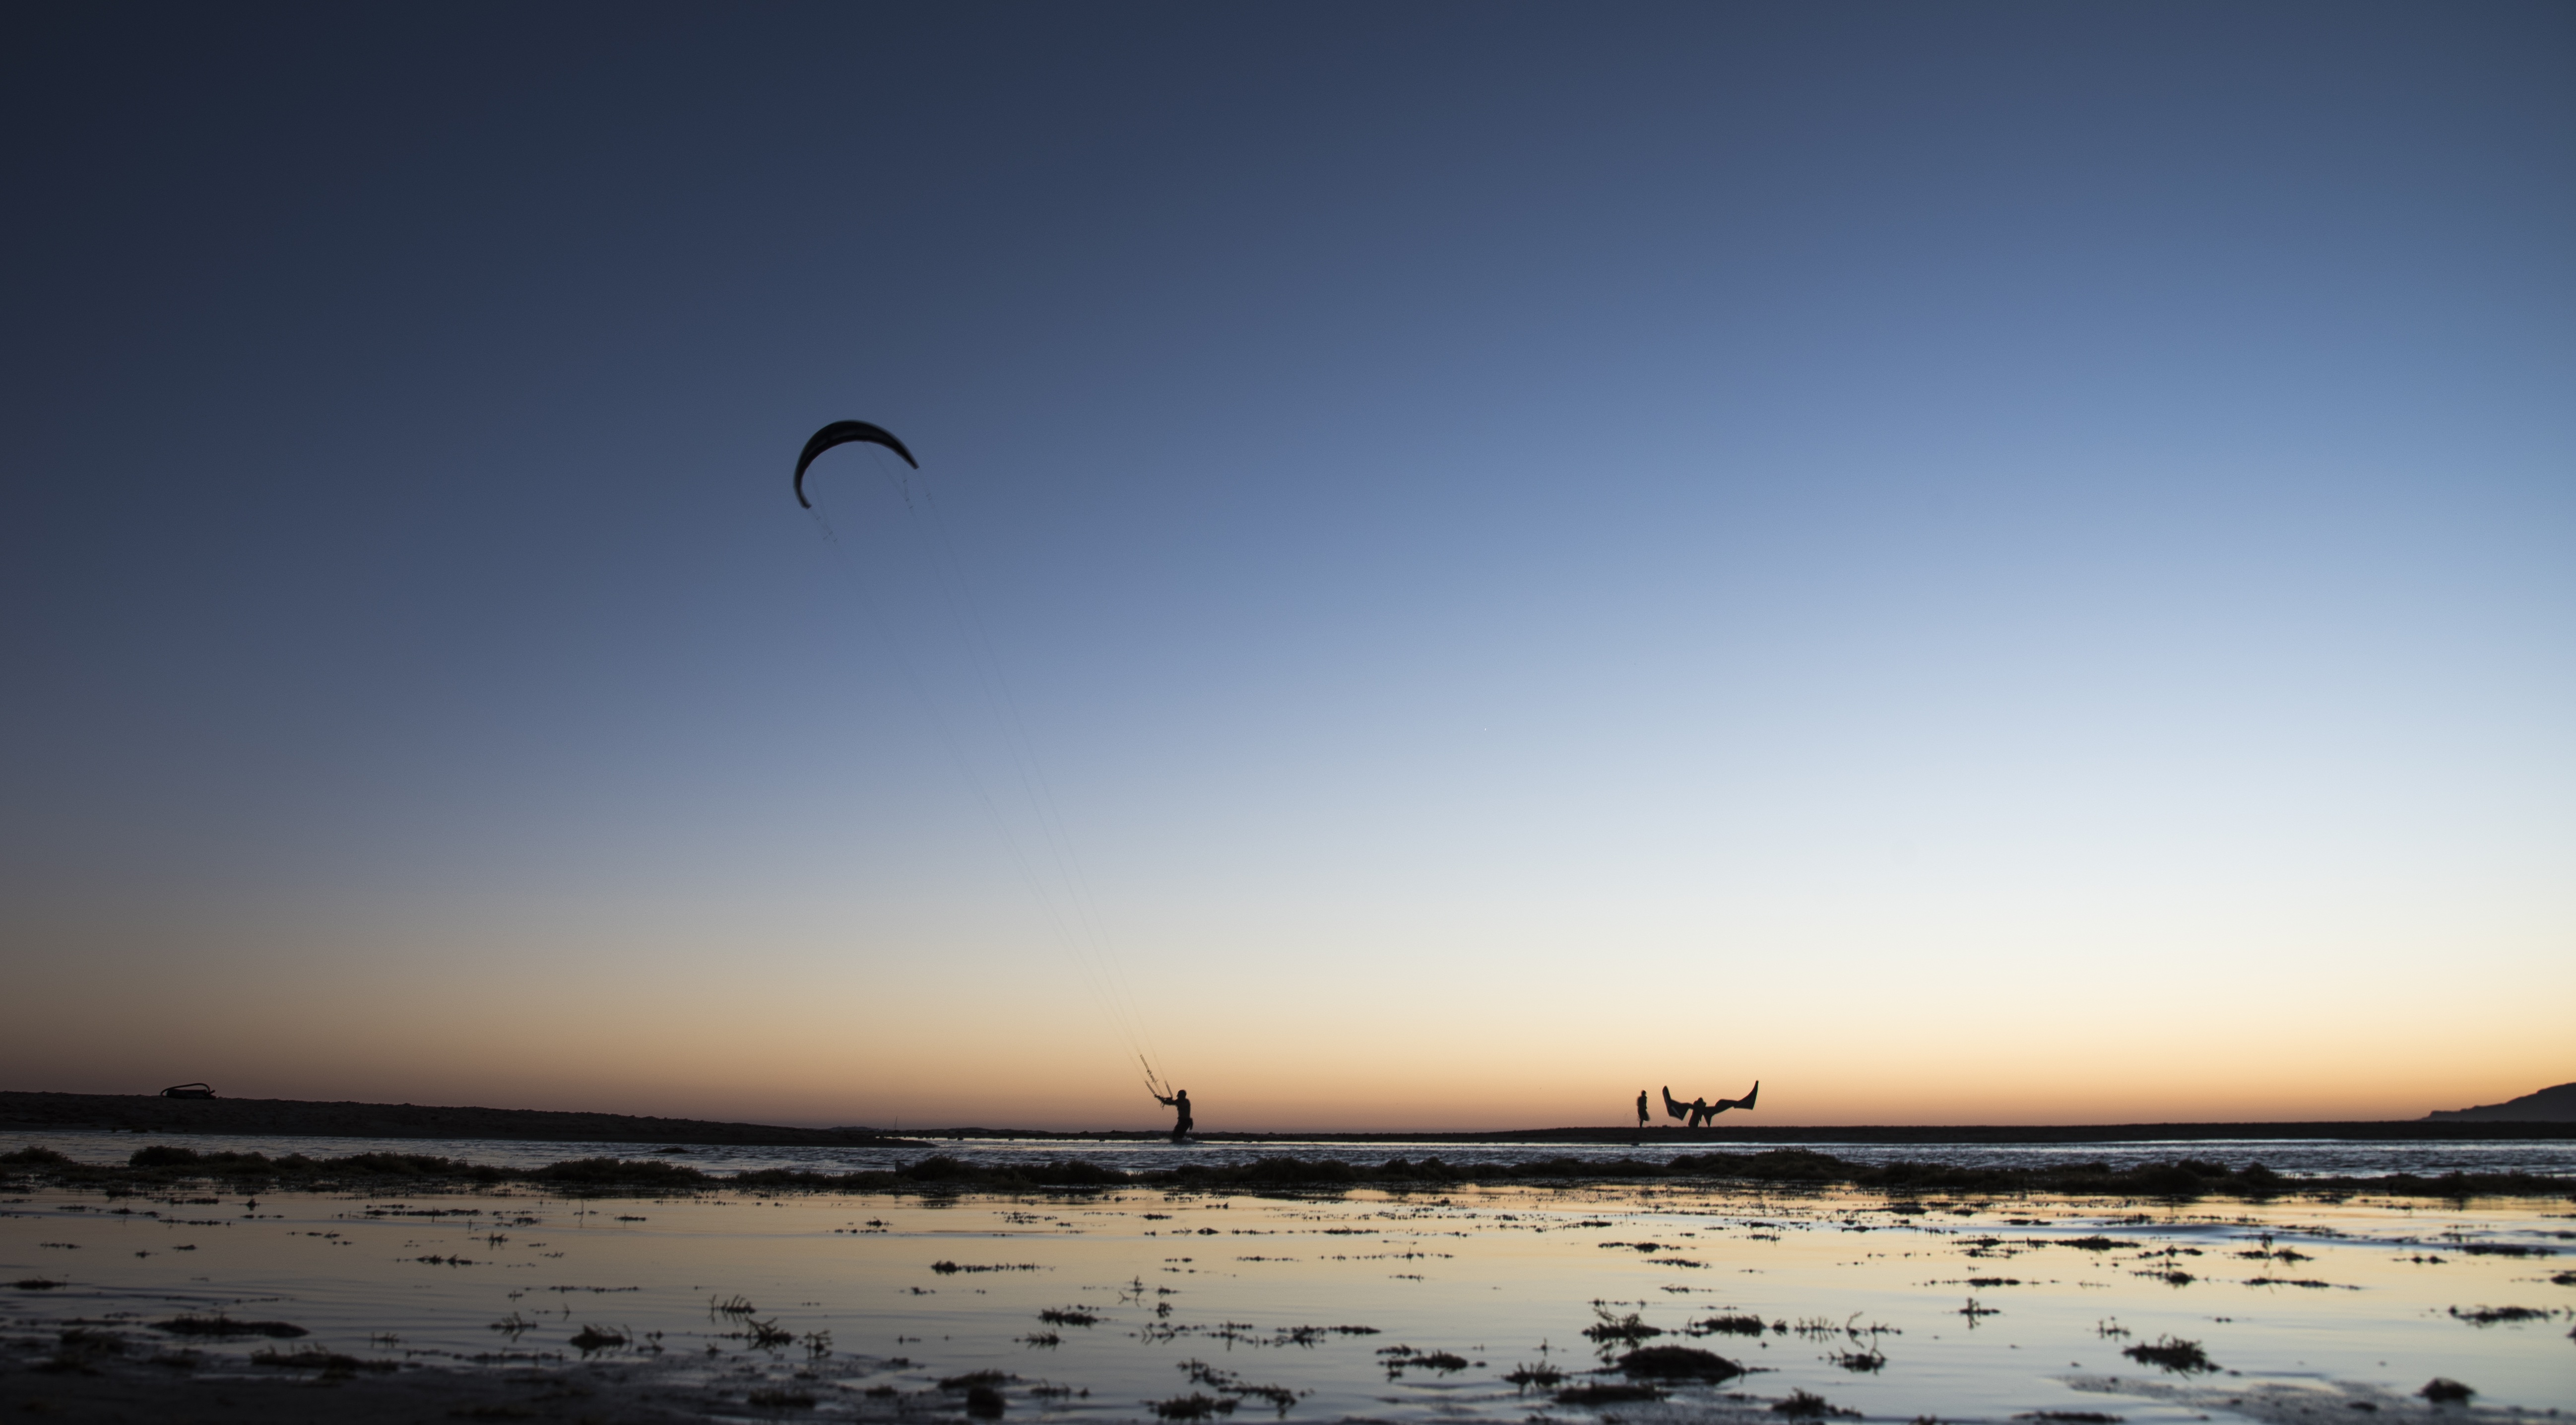
beach, landscape, sea, coast, nature, ocean, horizon, sky, sun, sunrise, sunset, night, morning, shore, wave, wind, dawn, dusk, contrast, shadows, background, backlight, rate, ecological, kite surf, screen saver, sky at sunset, wind wave